Catholic Church in Slovenia

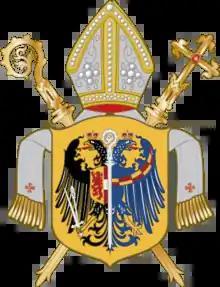
Coat of Arms of Archdiocese of Ljubljana

Metropolis of Ljubljana is presided over by Metropolitan Archbishop of Ljubljana, currently Stanislav Zore .